Martha Kennedy

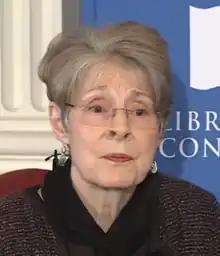
Kennedy in 2018

Martha Hoeprich Kennedy (born 1951) is an Eisner award winning author and curator of popular and applied graphic arts at the Library of Congress (LoC).